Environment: real
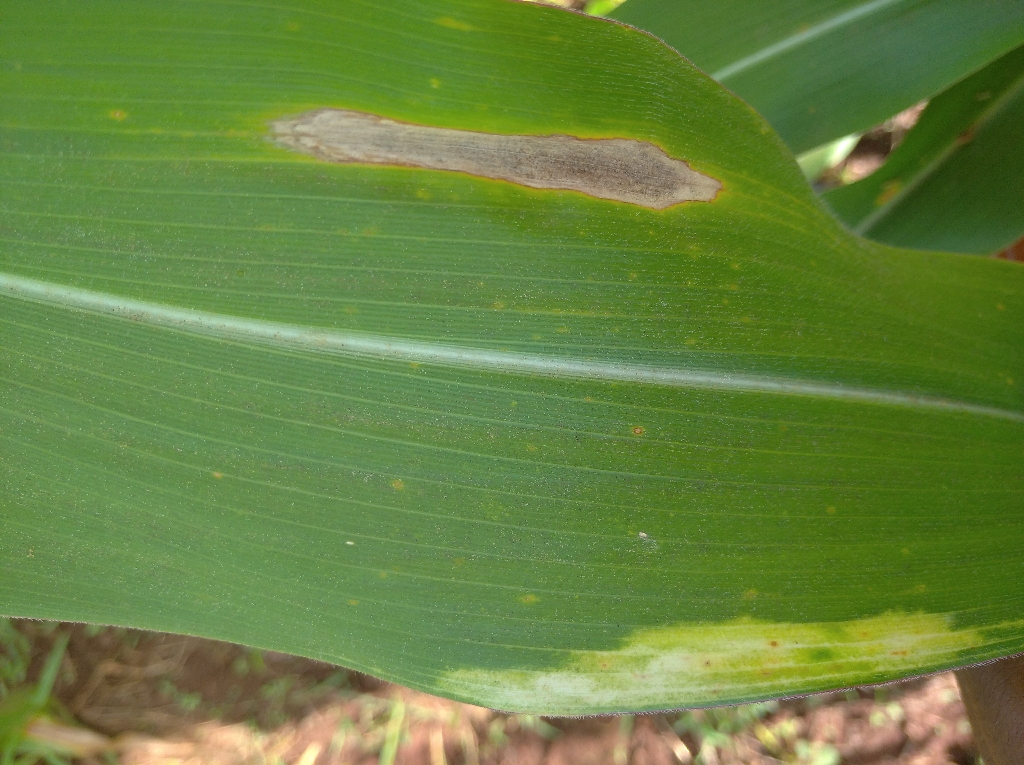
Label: northern_corn_leaf_blight